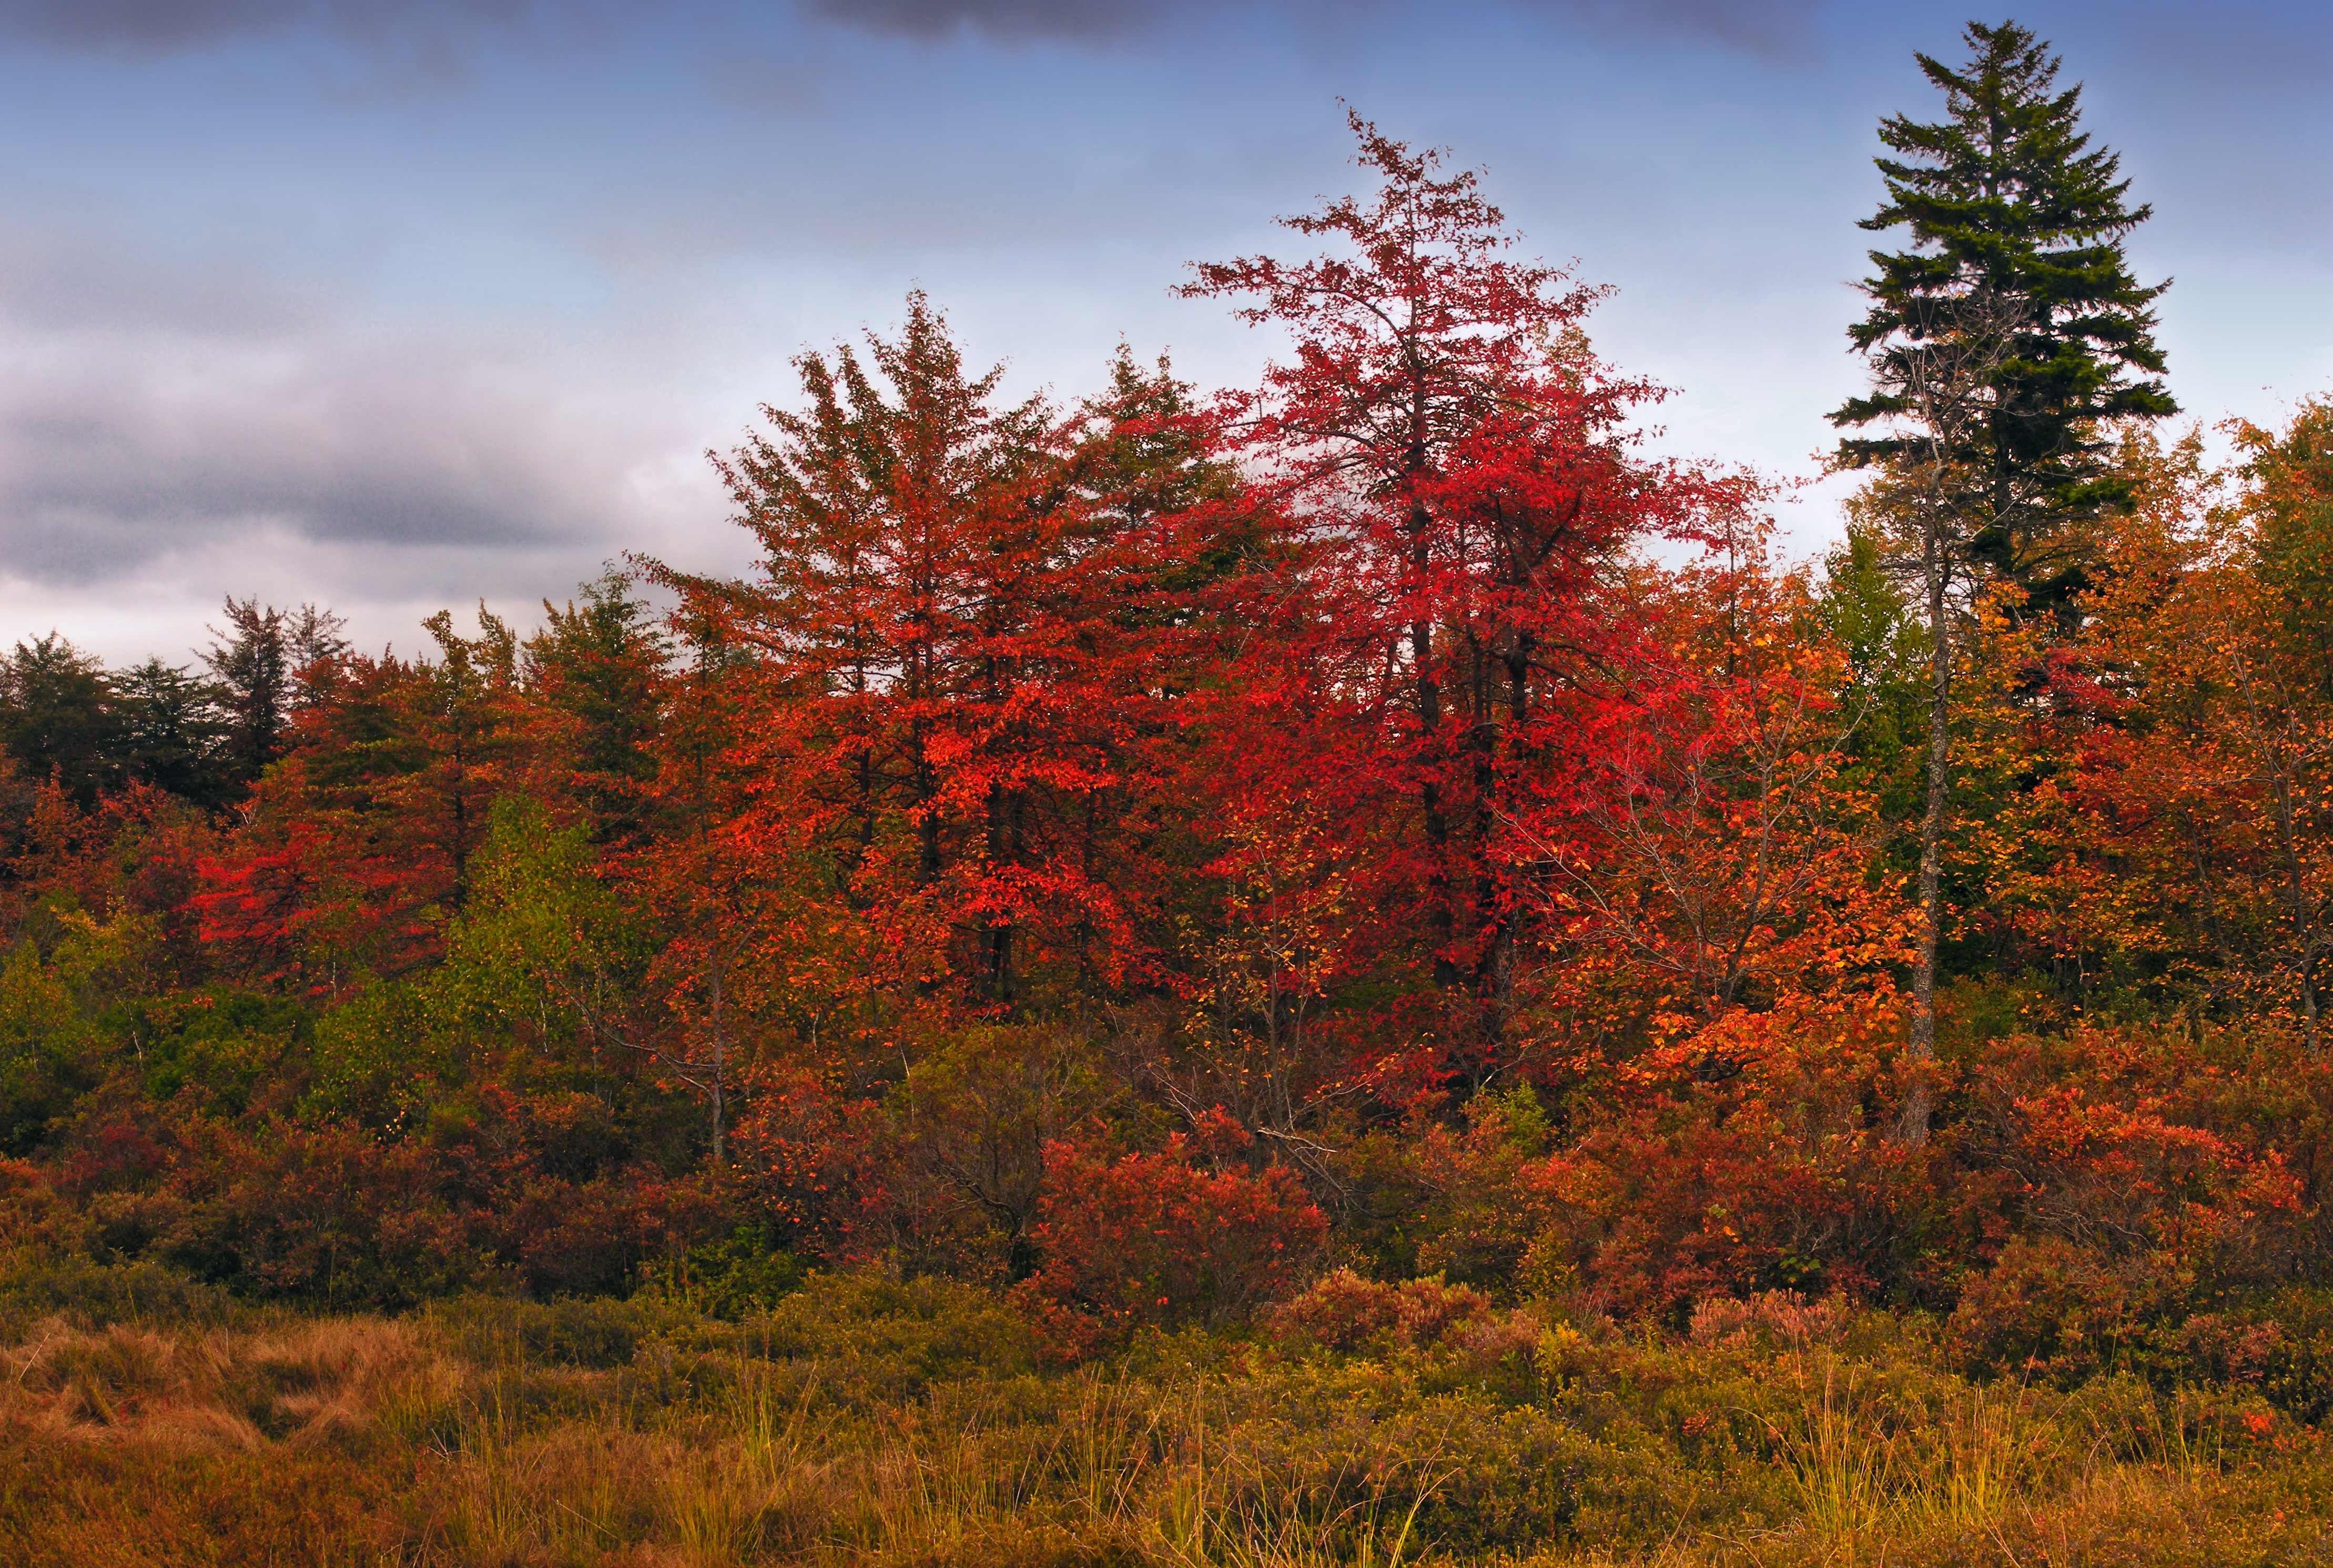
landscape, tree, nature, forest, wilderness, branch, plant, hiking, meadow, prairie, leaf, foliage, autumn, overcast, season, trees, creativecommons, coniferous, monroecounty, poconos, deciduous, wetland, lowlight, pennsylvania, bog, borealconiferbog, stategameland127, sgl127, stategamelands127, coolbaughtownship, woodland, habitat, larch, ecosystem, pondswamp, biome, natural environment, woody plant, temperate broadleaf and mixed forest, temperate coniferous forest, land plant